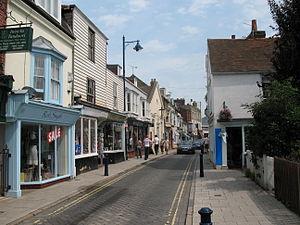
Whitstable est une ville côtière et station balnéaire du nord-est du Kent en Angleterre. Elle fait partie du District de Canterbury et possède une population d’environ 30 000 habitants.